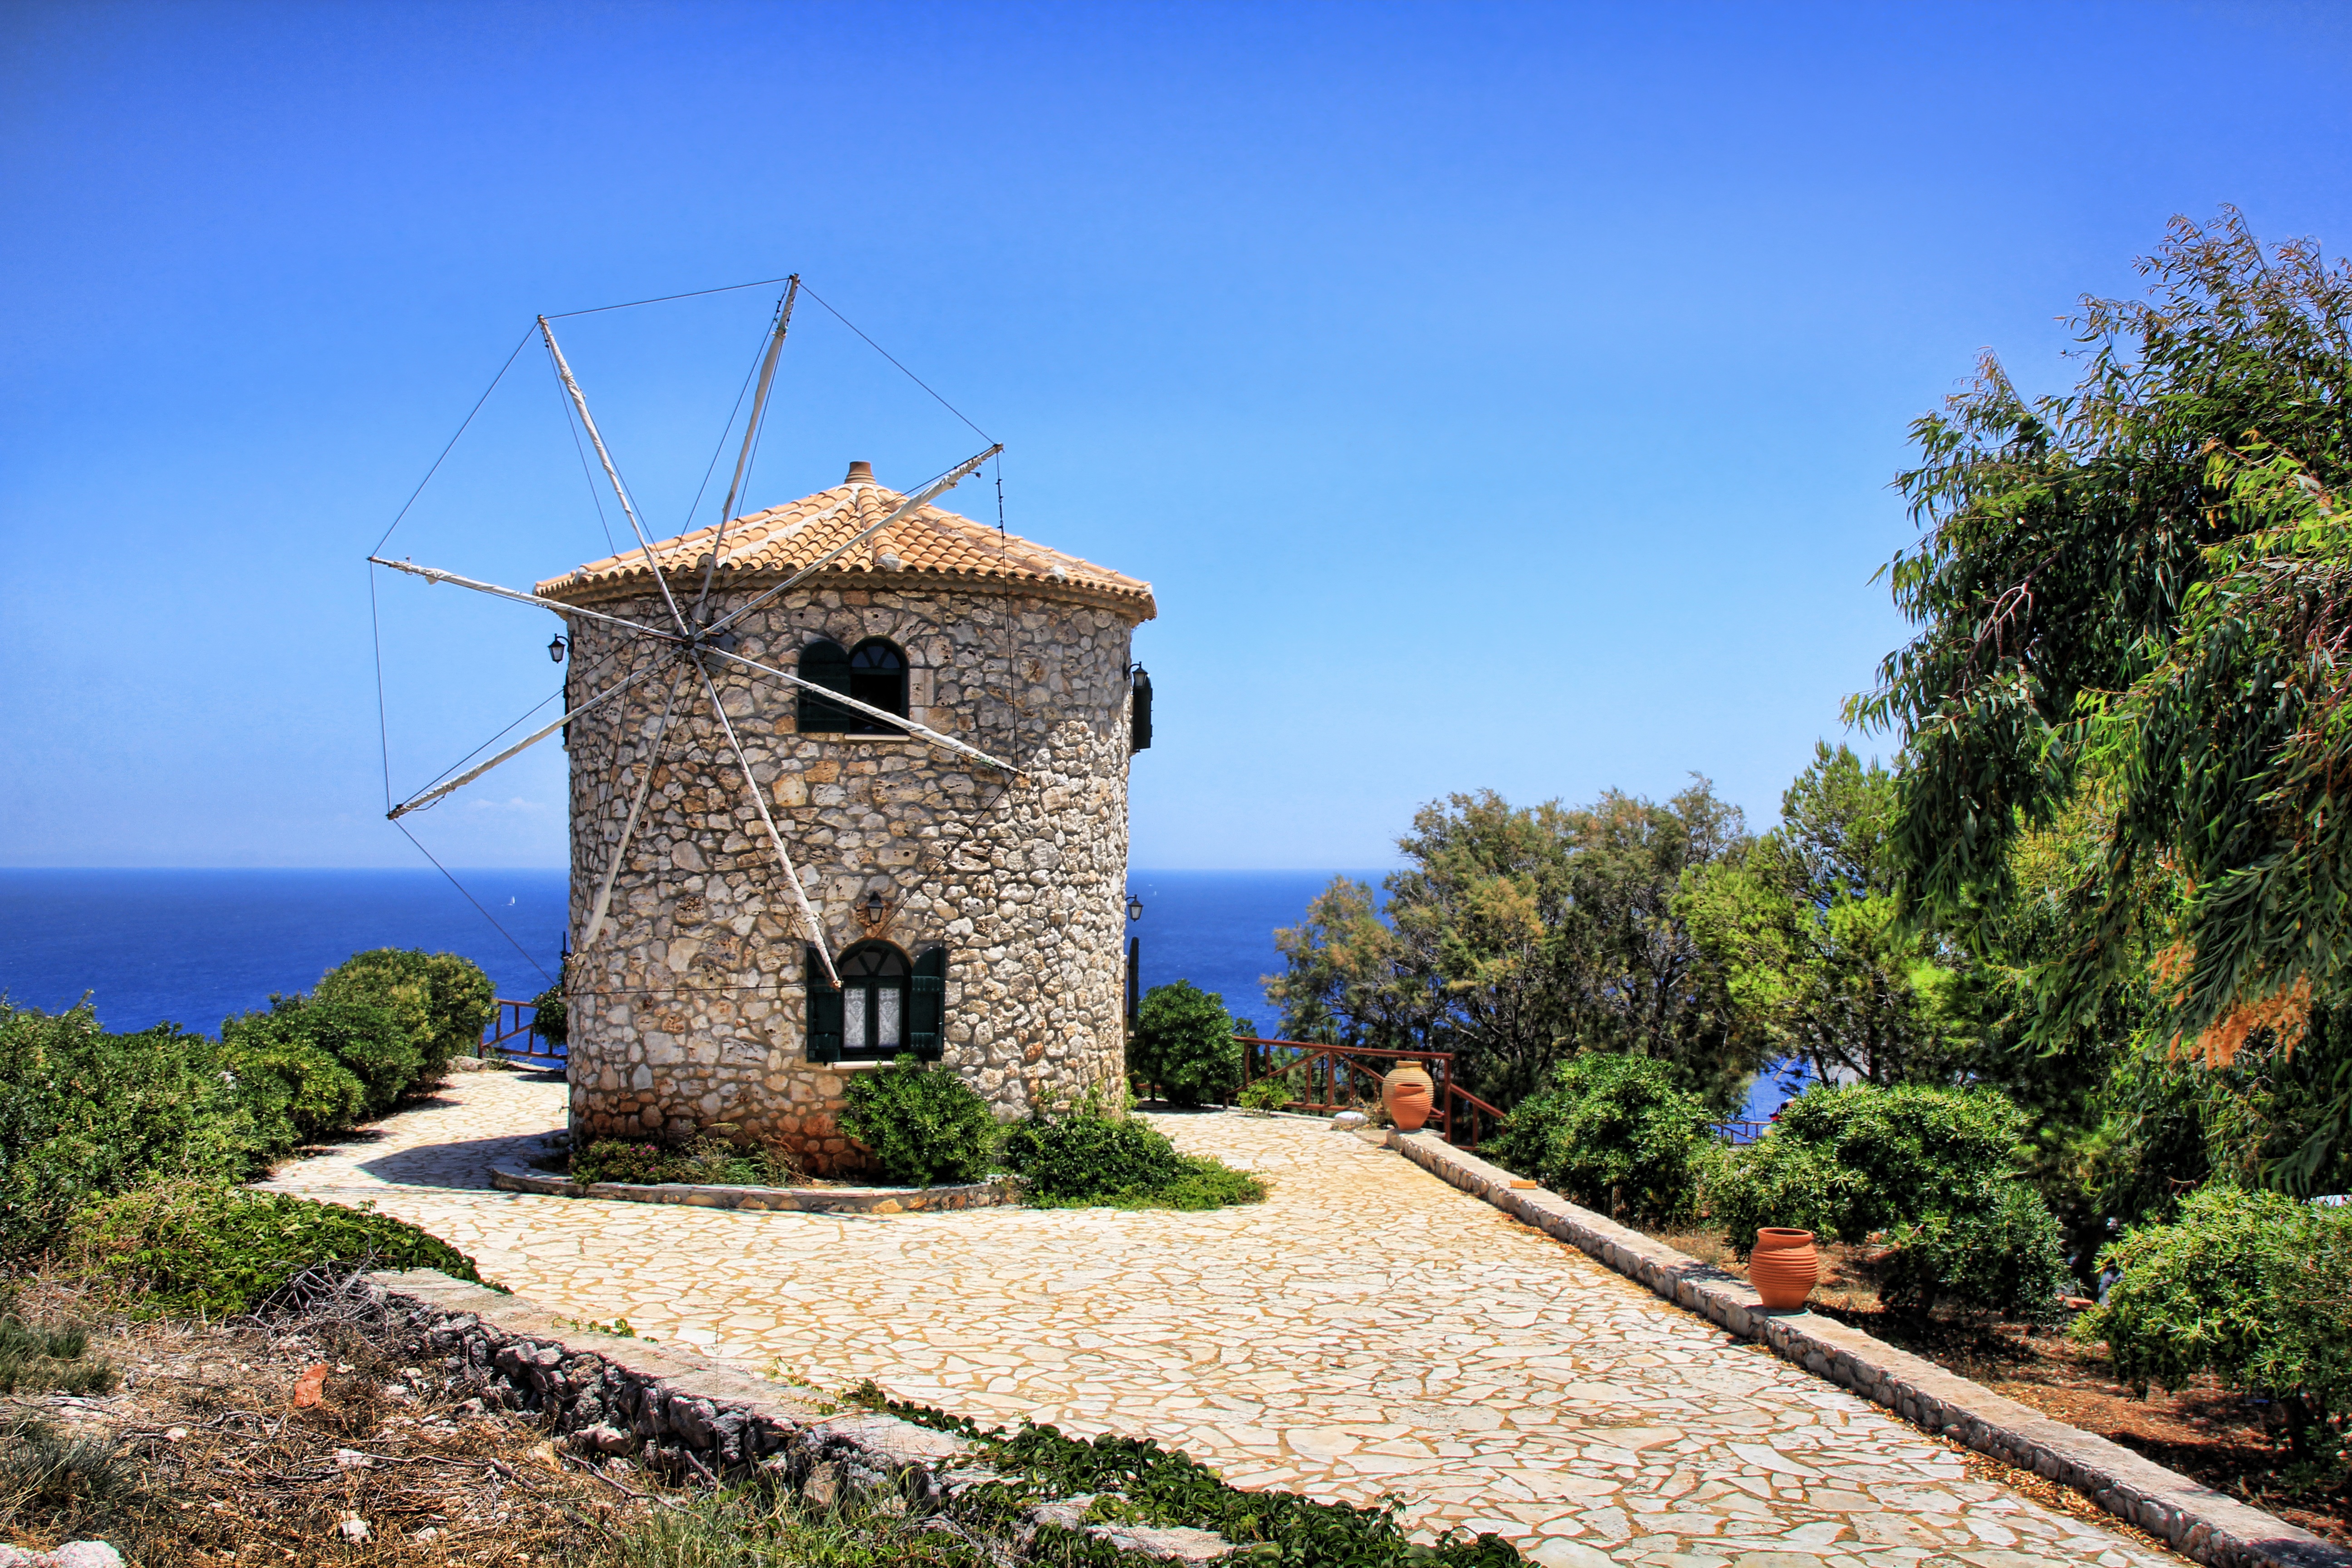
sea, windmill, building, mediterranean, tower, cottage, holiday, island, chapel, mill, greece, estate, zakynthos, rural area, greek island